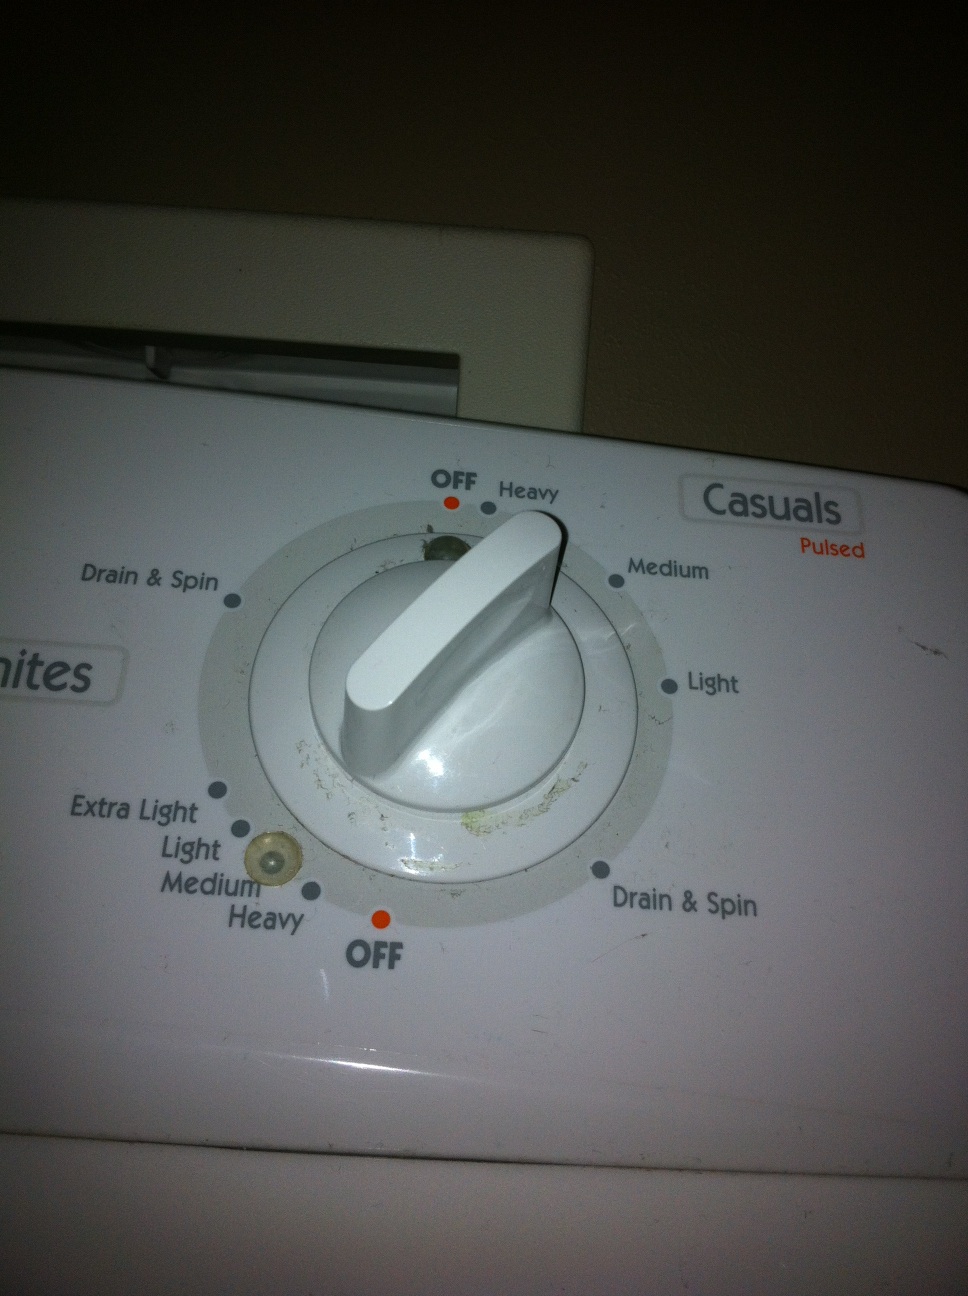Question: This is a washing machine setting knob. The bottom left hand corner contains a bump, a raised dot. I need to know what setting that is.
Answer: medium